Hammersmith (Holst)

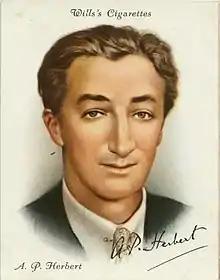
A. P. Herbert, dedicatee of "Hammersmith."

The piece was dedicated "To the author of "The Water Gypsies"", the humorist and politician A. P. Herbert, who reflected upon his life along the British waterways in the novel.